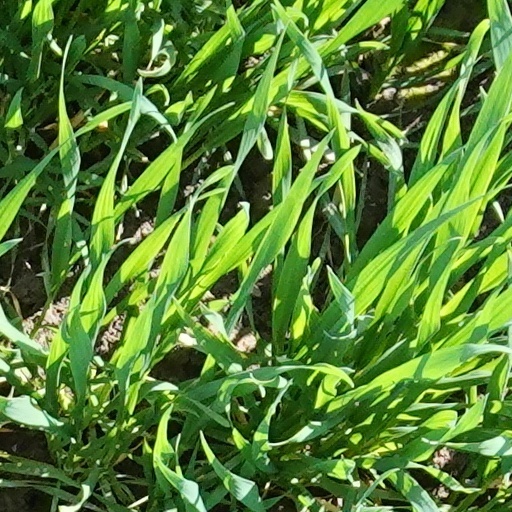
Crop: wheat